MALDI imaging

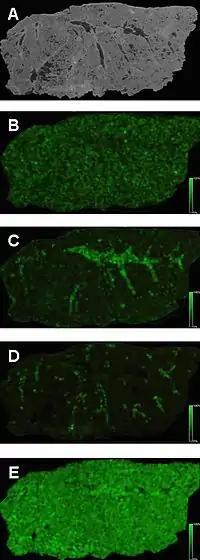
(a) Rat lung tissue, (b-e) distribution of four different phosphatidylcholines present in (a)

The matrix must absorb at the laser wavelength and ionize the analyte. Matrix selection and solvent system relies heavily upon the analyte class desired in imaging. The analyte must be soluble in the solvent in order to mix and recrystallize the matrix. The matrix must have a homogeneous coating in order to increase sensitivity, intensity, and shot-to-shot reproducibility. Minimal solvent is used when applying the matrix in order to avoid delocalization.